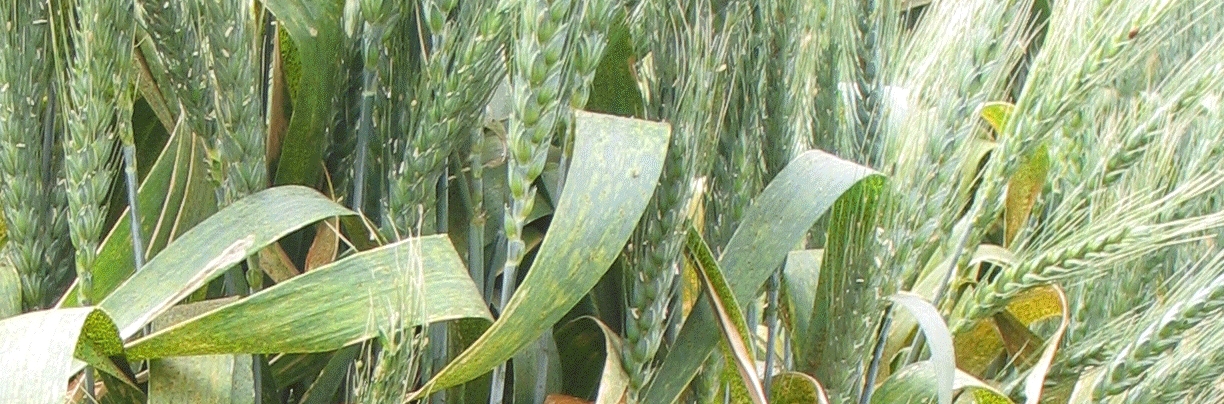
Label: Wheat___Brown_Rust